Real Sociedad de Tenis de la Magdalena

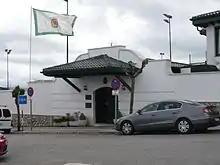
The club's main entrance

The club's facilities are composed of five tennis courts of clay and two synthetic surface courts, a bowling court, a fitness center, 3 swimming pools, a nautical section and senior and youth social buildings.